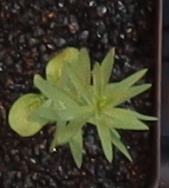
Label: Flax